VMM-165

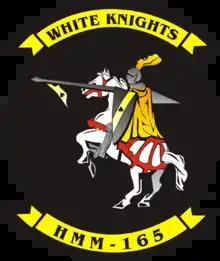
HMM-165's insignia

Marine Medium Tilt Rotor Squadron 165 (VMM-165) is a United States Marine Corps Tilt-rotor squadron consisting of MV-22B Osprey transport aircraft. The squadron, known as the "White Knights", is based at Marine Corps Air Station Miramar, California and fall under the command of Marine Aircraft Group 16 (MAG-16) and the 3rd Marine Aircraft Wing (3rd MAW).